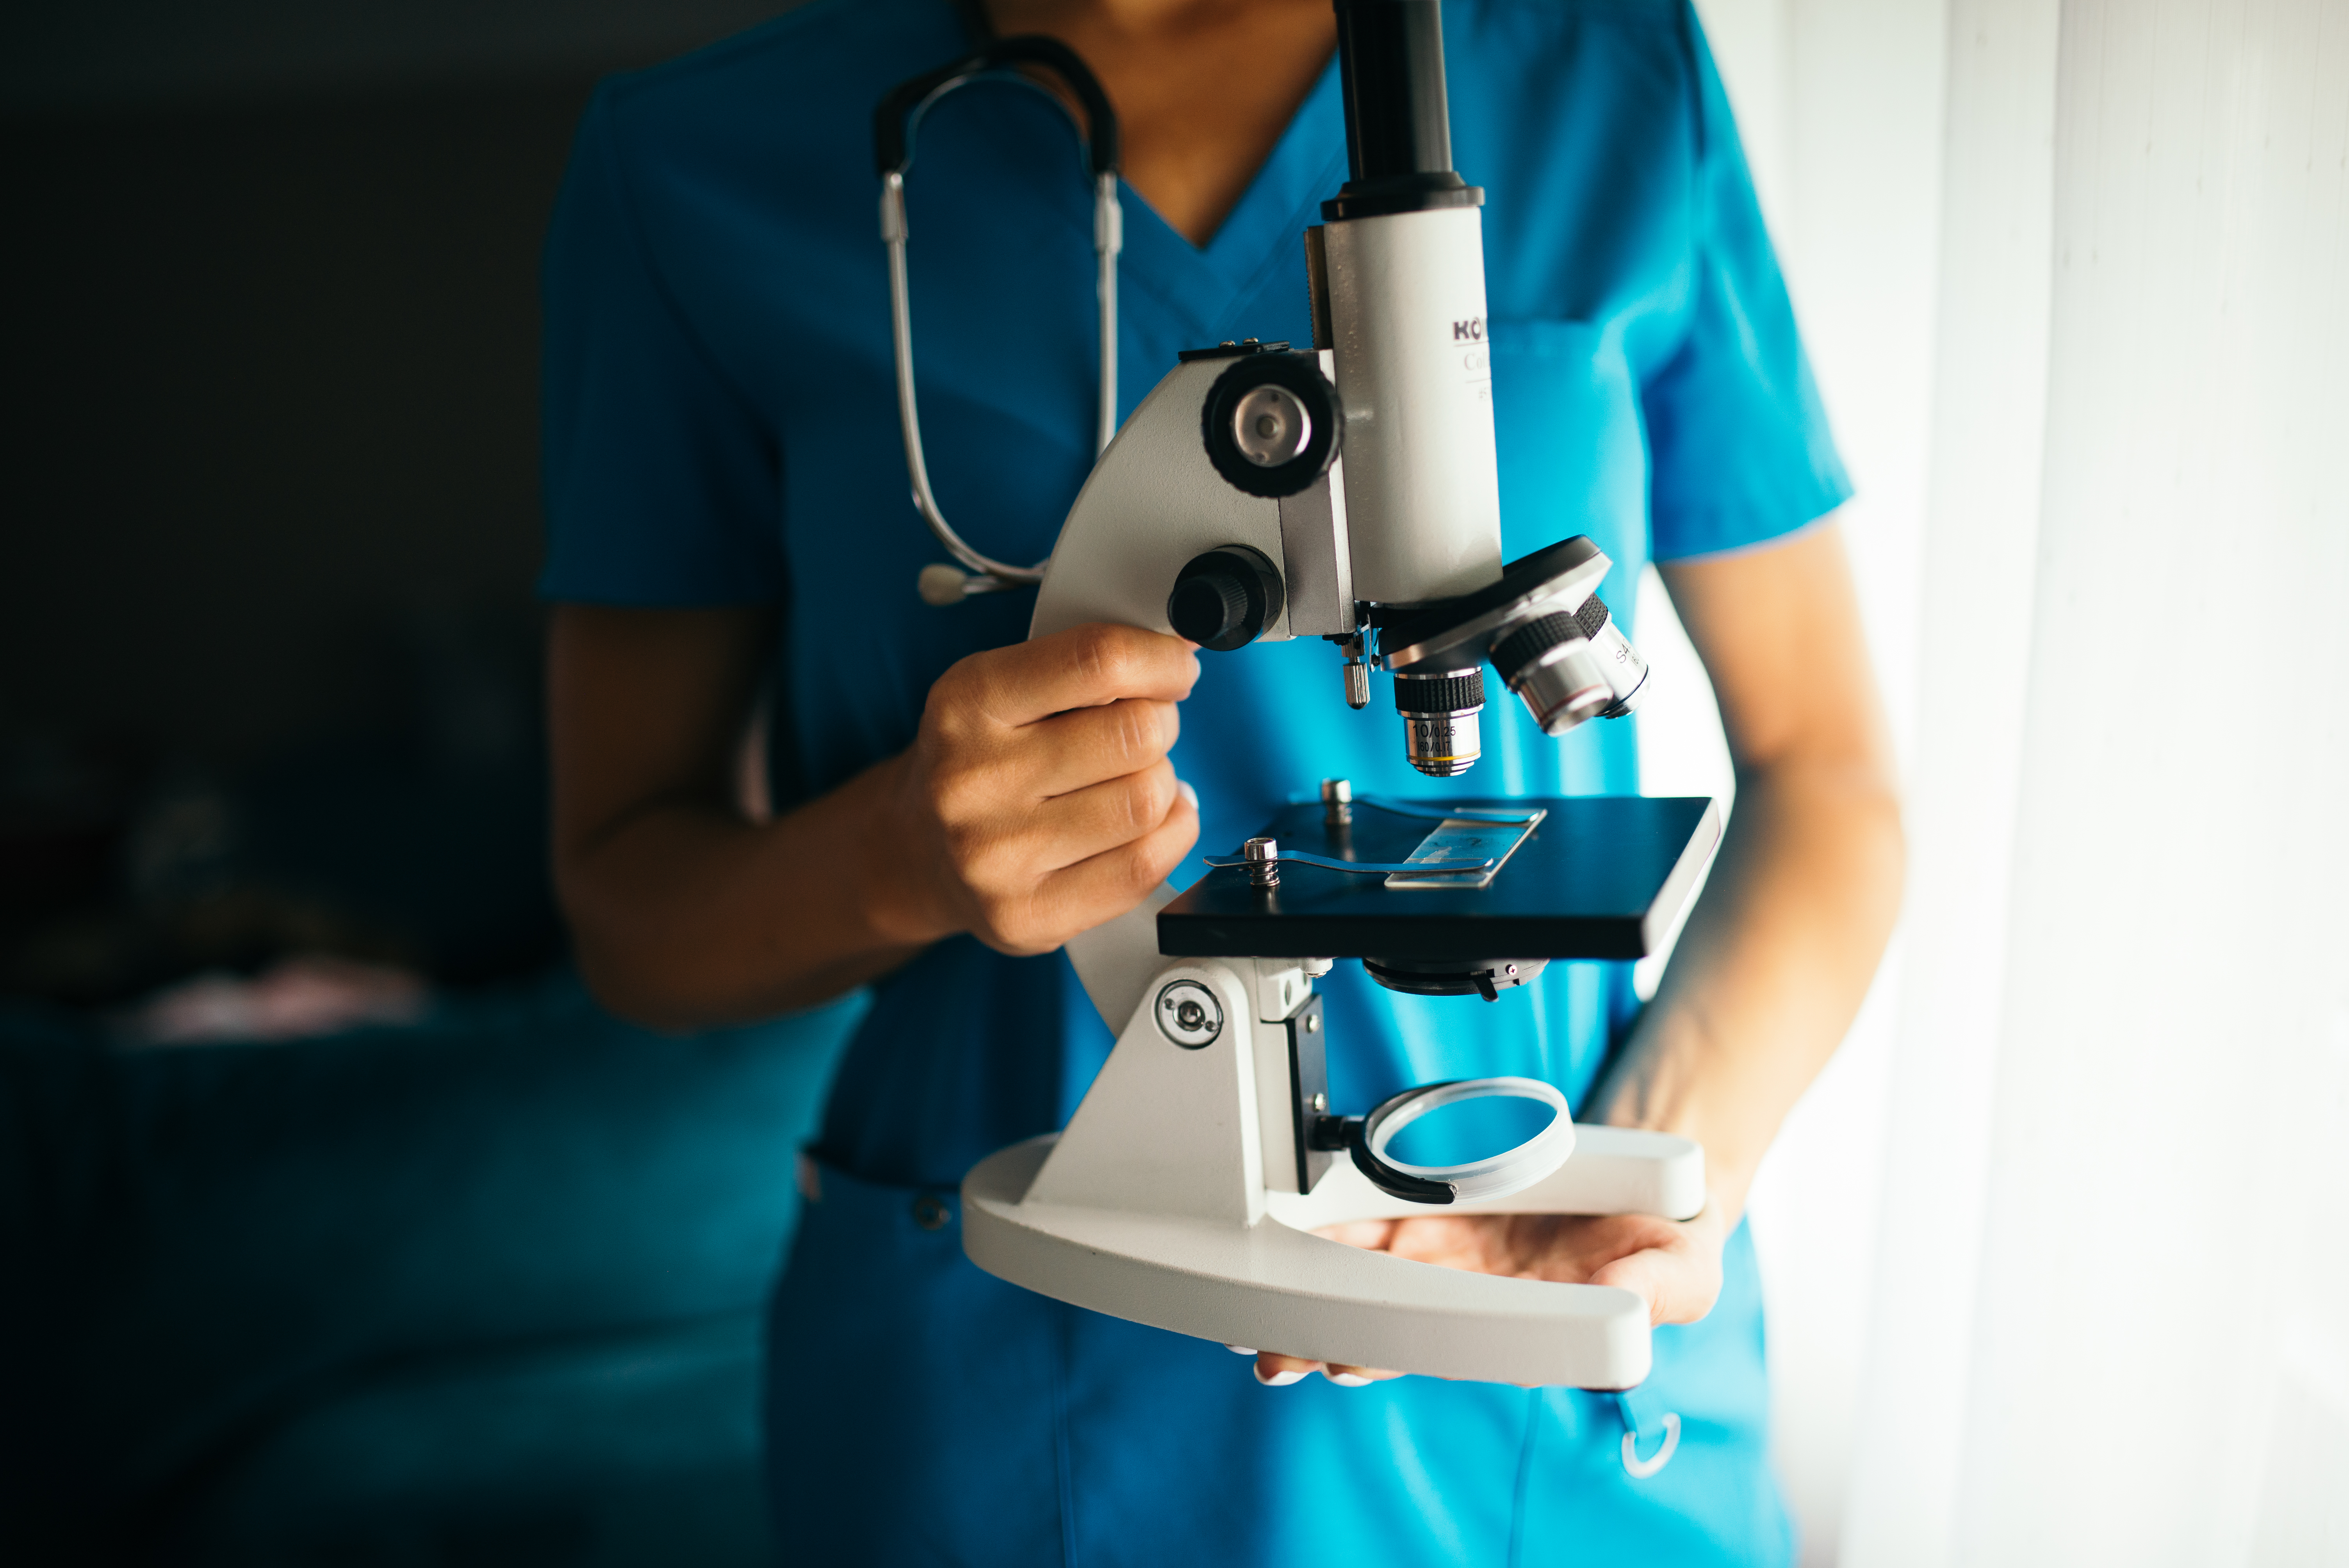
Close-up of a nurse holding a microscope
Specialty: healthcare workforce
Image credit: Shixart1985